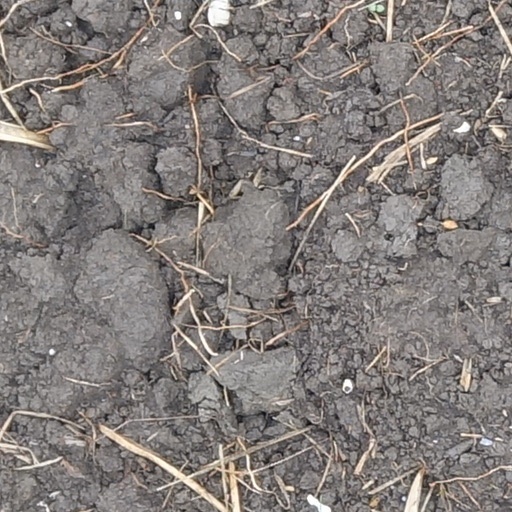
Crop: wheat